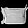
Label: Bag